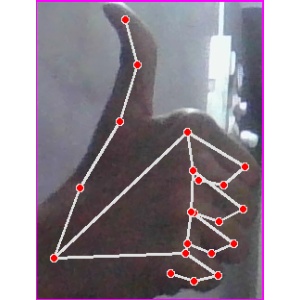
अक्षर: थ